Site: saxony
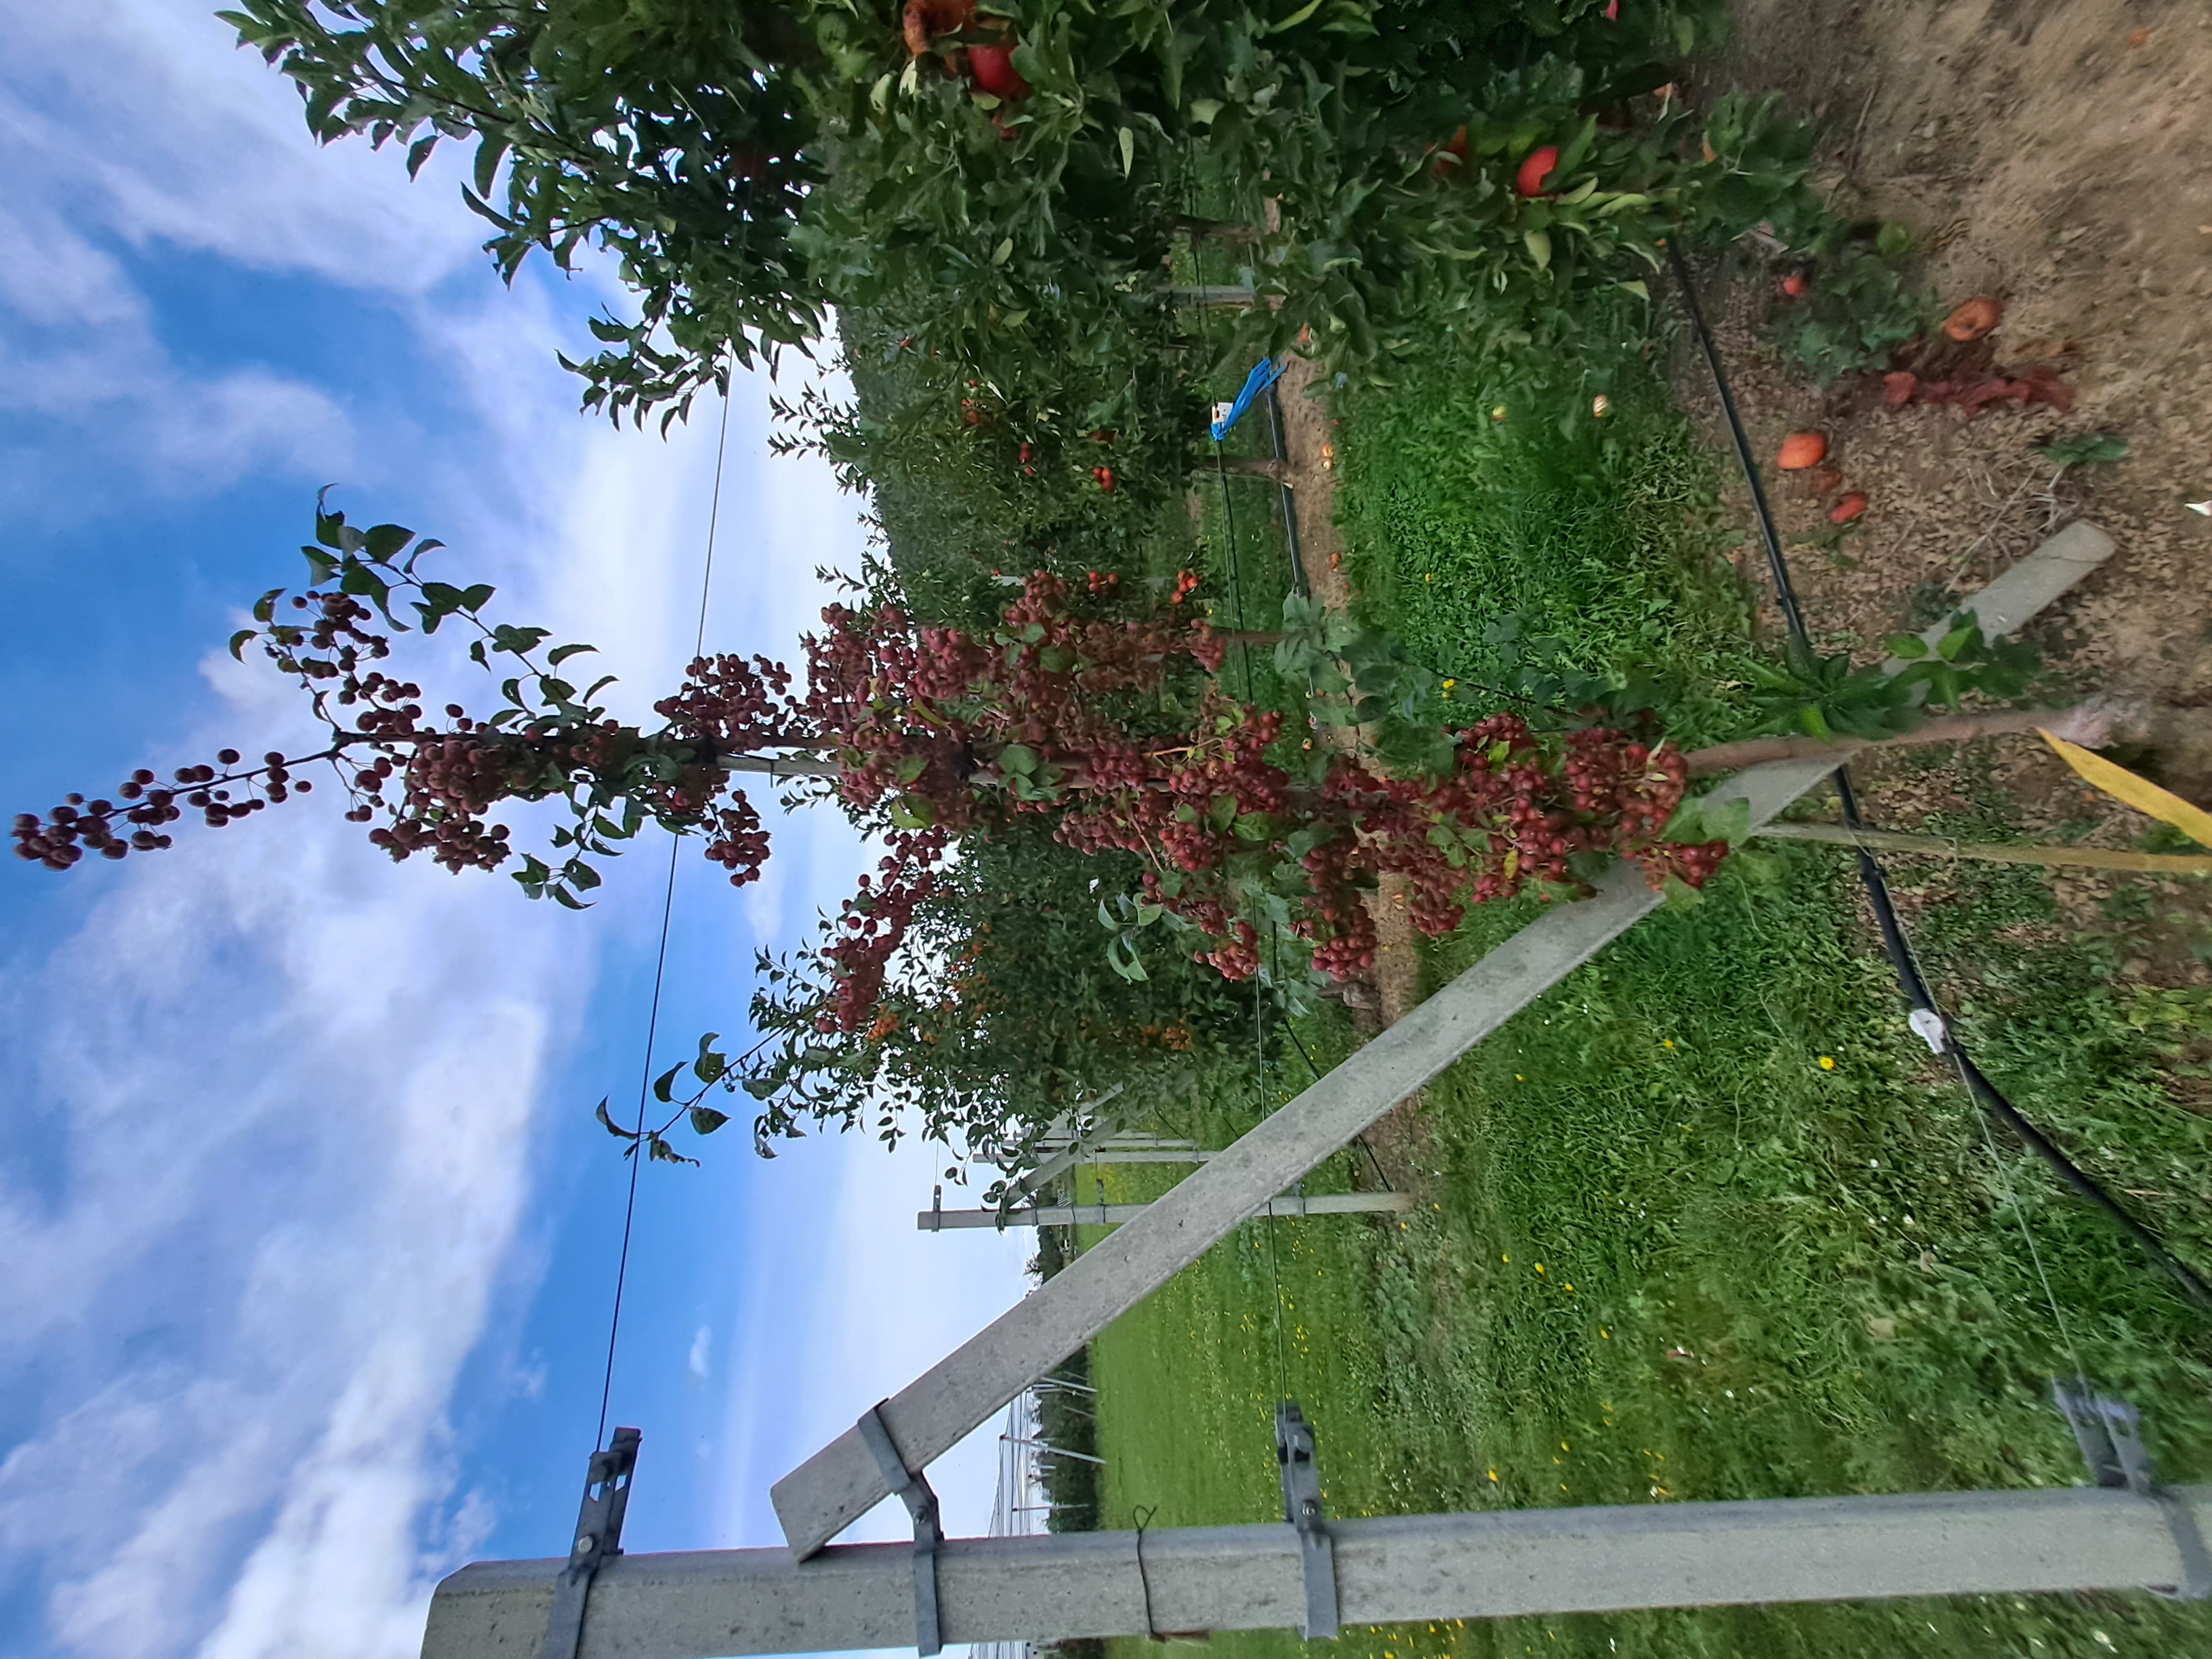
Growth stage (BBCH 87): Maturity of fruit and seed